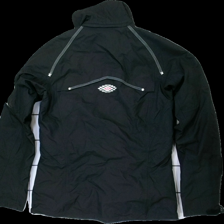
View: back
Type: Winter jacket
Category: Men
Brand: Peak Performance
Colors: Black, White
Material: 100% nylone
Pattern: Logo print
Cut: Regular
Size: L
Season: All
Damage location: bottom right
Damage 2 location: middle center
Price range: 50-100
Recommended usage: Reuse
Description: svart vinterjacka med loggor på